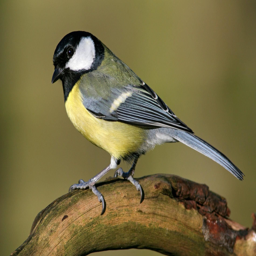
since time , birds have served as models for the wonders of evolution -- and this study was no exception .